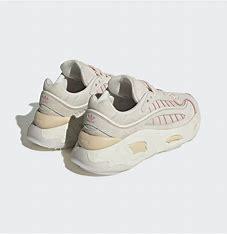
Brand: Adidas
Model: Oznova